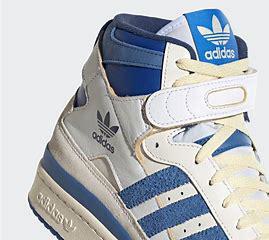
Brand: Adidas
Model: Forum Mid